LMD (magazine)

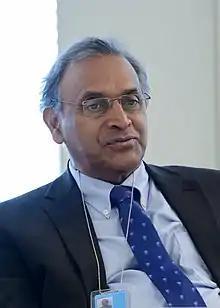
Sri Lankan diplomat, Jayantha Dhanapala was "LMD"'s 2006 Sri Lankan of the Year

"LMD" Most Awarded index tallies the cumulative awards won by business establishments in the respective calendar year.